List of mountain ranges of the Lower Colorado River Valley

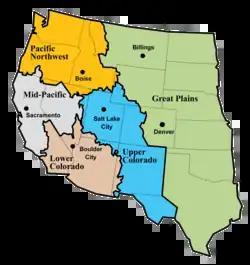
Bureau of Reclamation regions

This is a List of mountain ranges of the Lower Colorado River Valley, located in the western part of the southwestern United States; the eastern region would be the Rio Grande Valley of New Mexico, Texas, and northern Mexico.